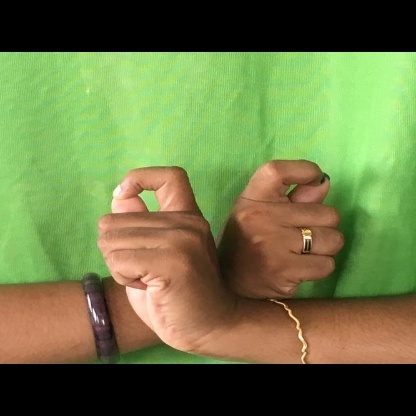
Mudra: Berunda